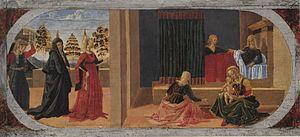
La Naissance de la Vierge est une tablette peinte à tempera sur bois du Pérugin, datant de 1472 environ, conservée à la Walker Art Gallery de Liverpool
Cette page est une liste d'œuvres du Pérugin.
Le Miracle de la neige est une tablette peinte à tempera sur bois du Pérugin, datant de 1472 environ, conservée à Polesden Lacey, une ville près de Guildford dans le Surrey Grande-Bretagne.